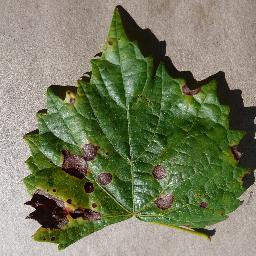
Label: Grape___Black_rot